Pneumatic circuit

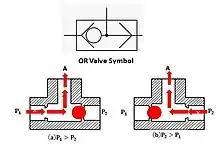

A quick exhaust valve is an OR valve with an exhaust port, ensuring quick return of the cylinder and reducing cycle time.